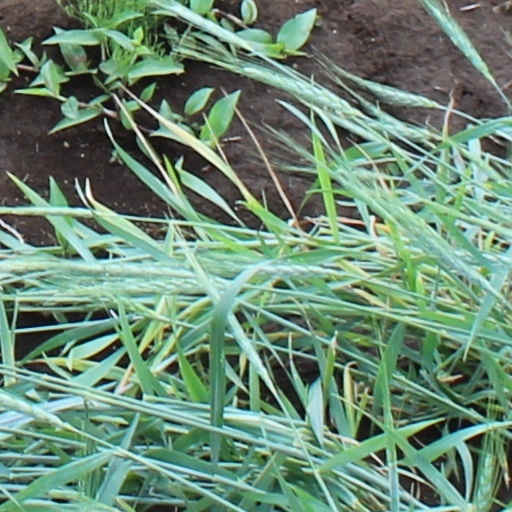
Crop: wheat